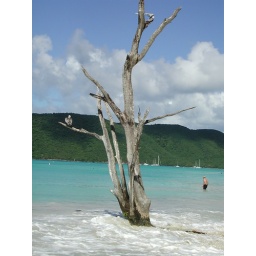
A bird in a tree in the Caribbean Sea